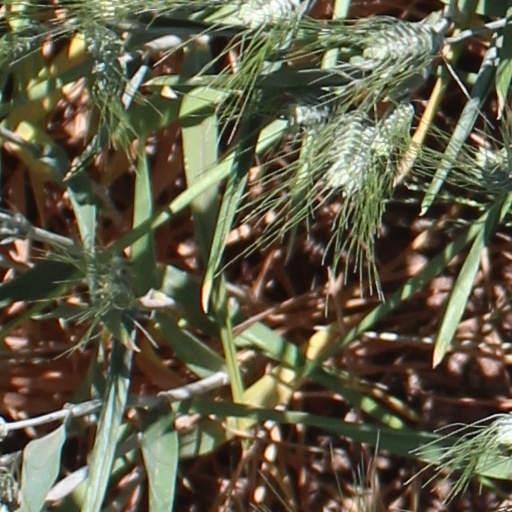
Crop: wheat